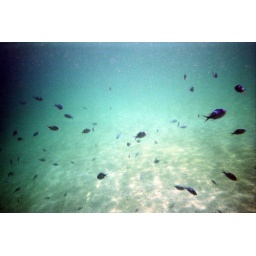
swimming toward jo~~~~~ (tropical fishs &amp;amp; corals near the beach of Manukan Island, Kota Kinabalu, Sabah)